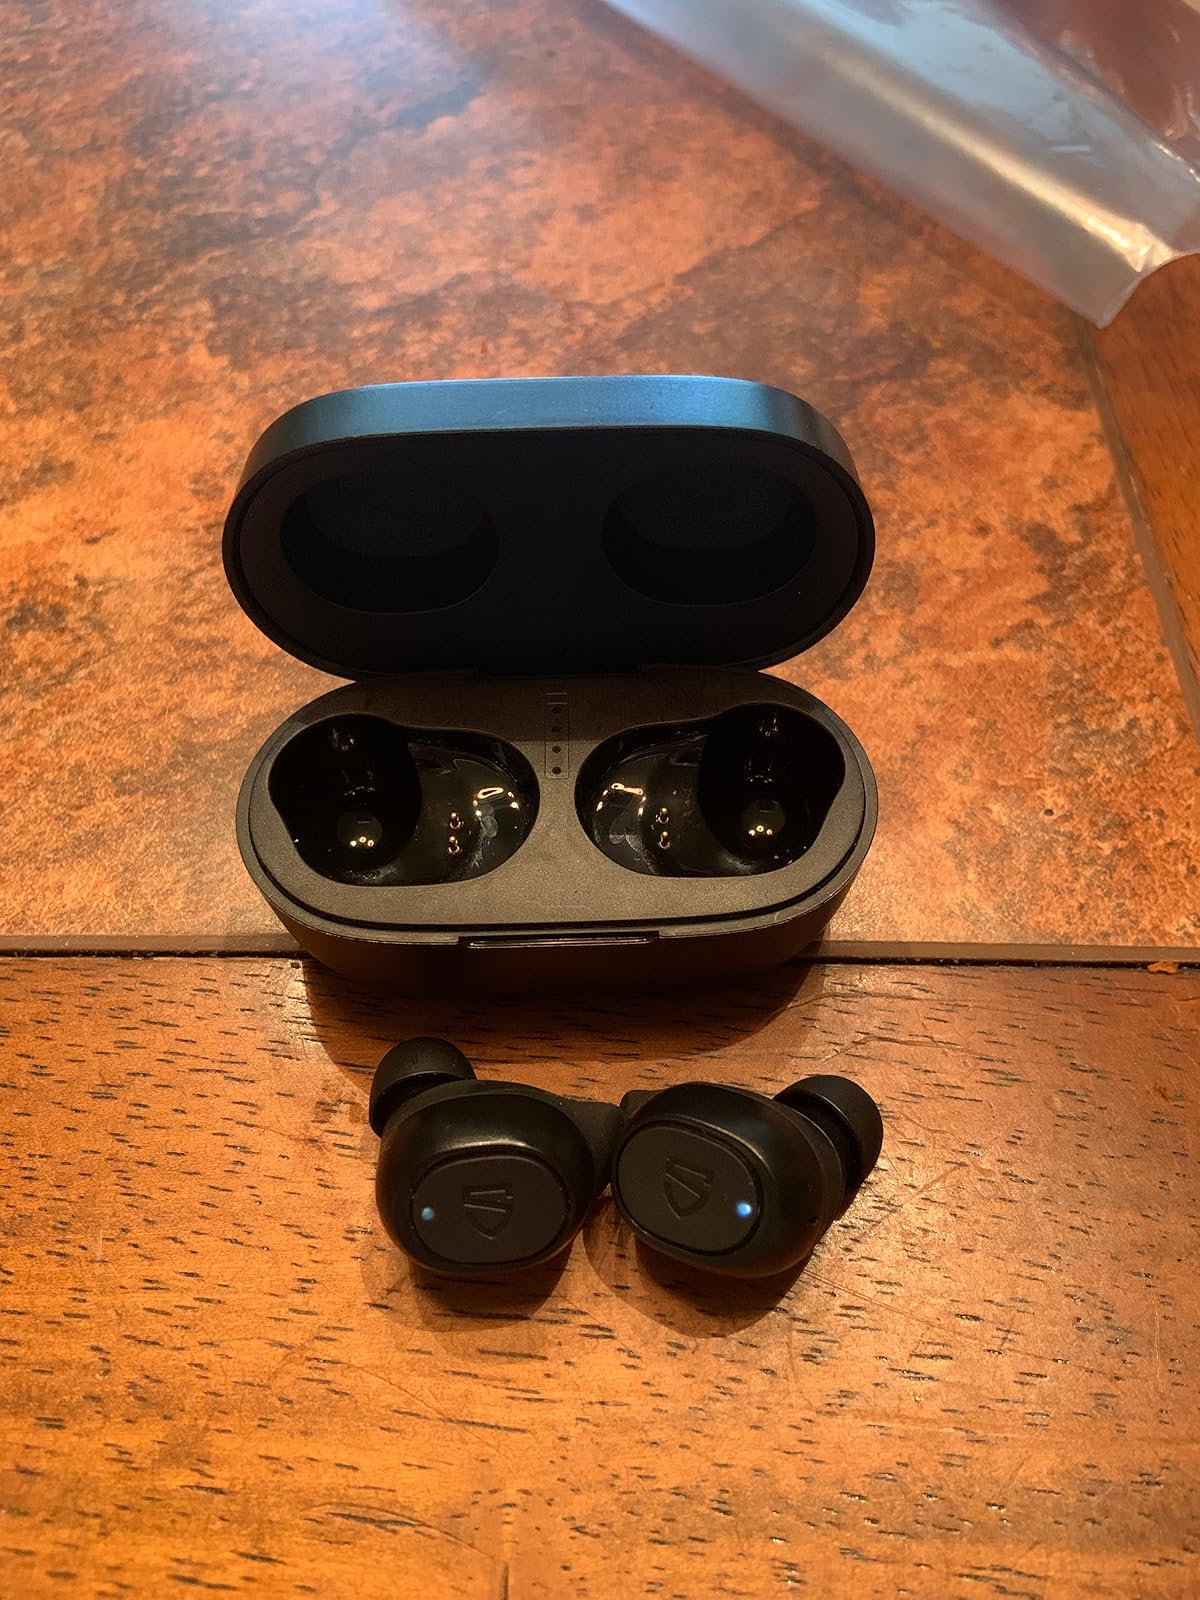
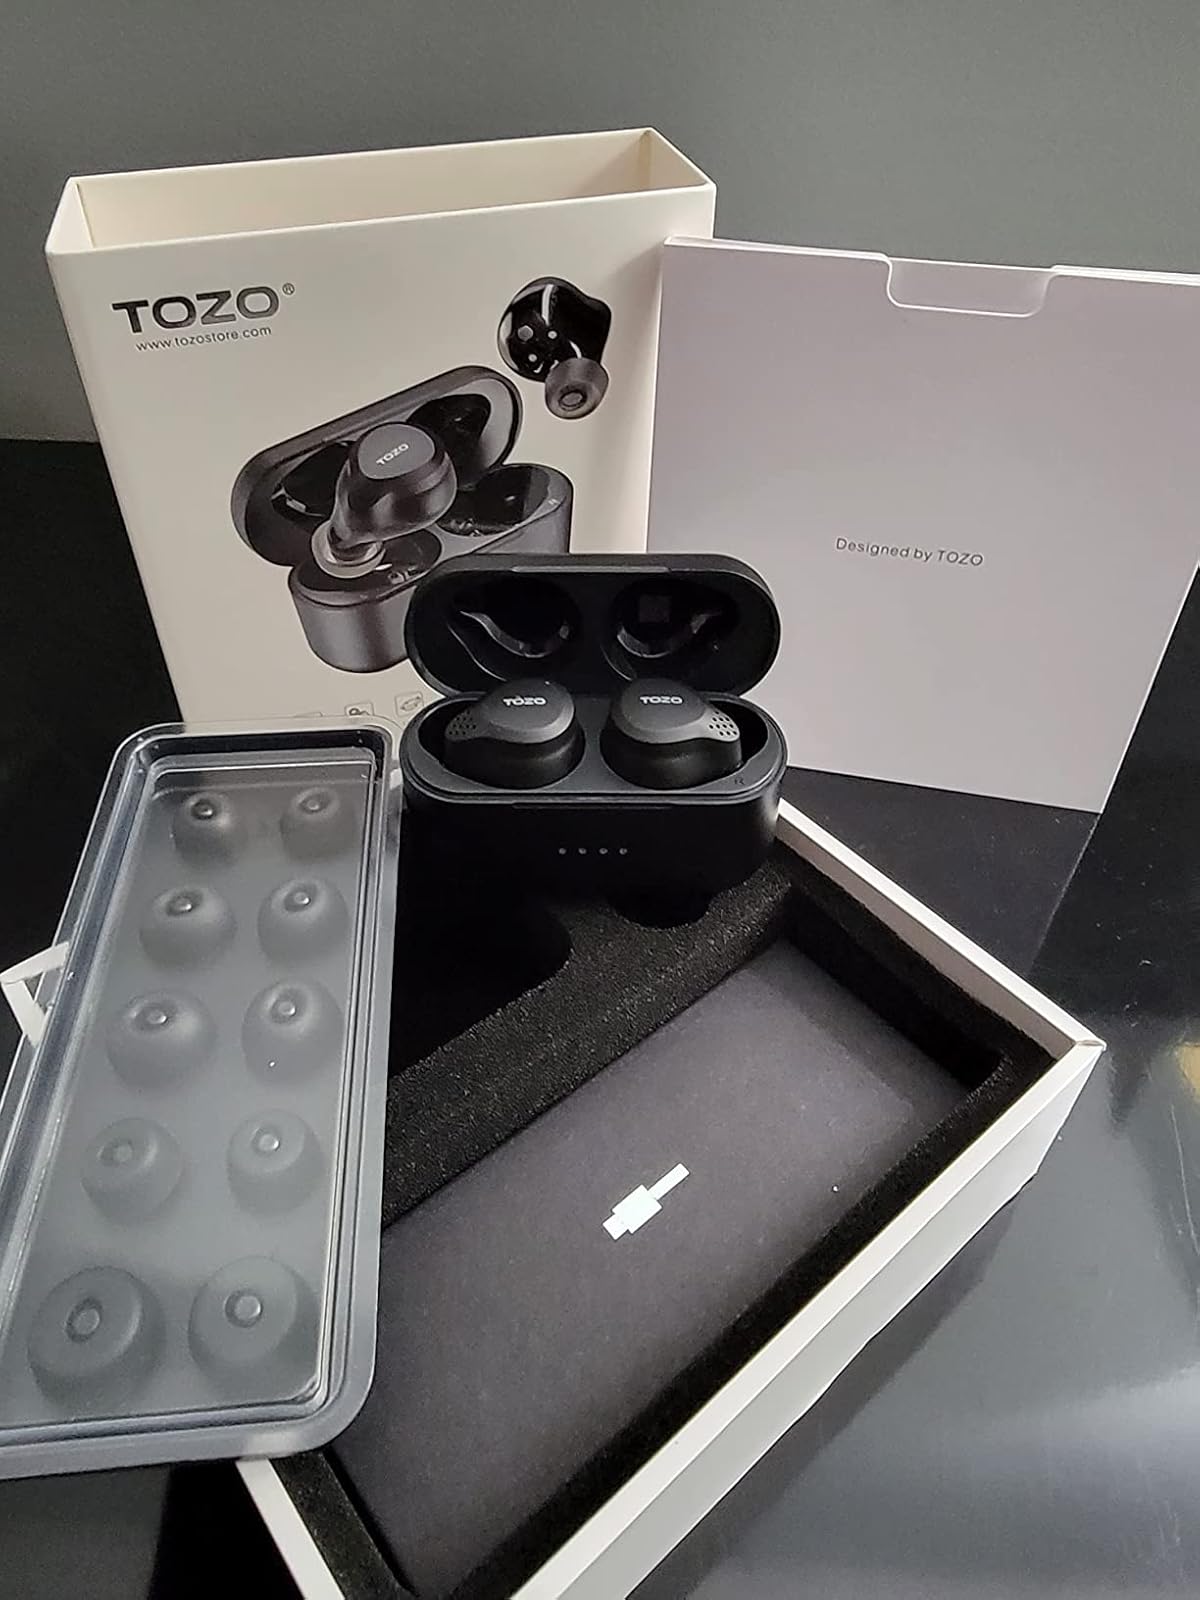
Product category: earbuds
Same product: no